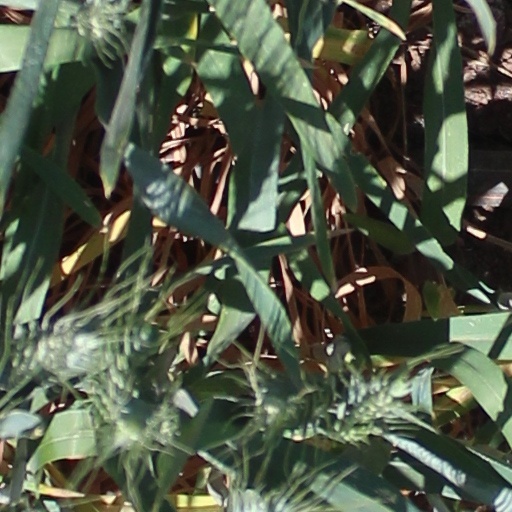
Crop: wheat